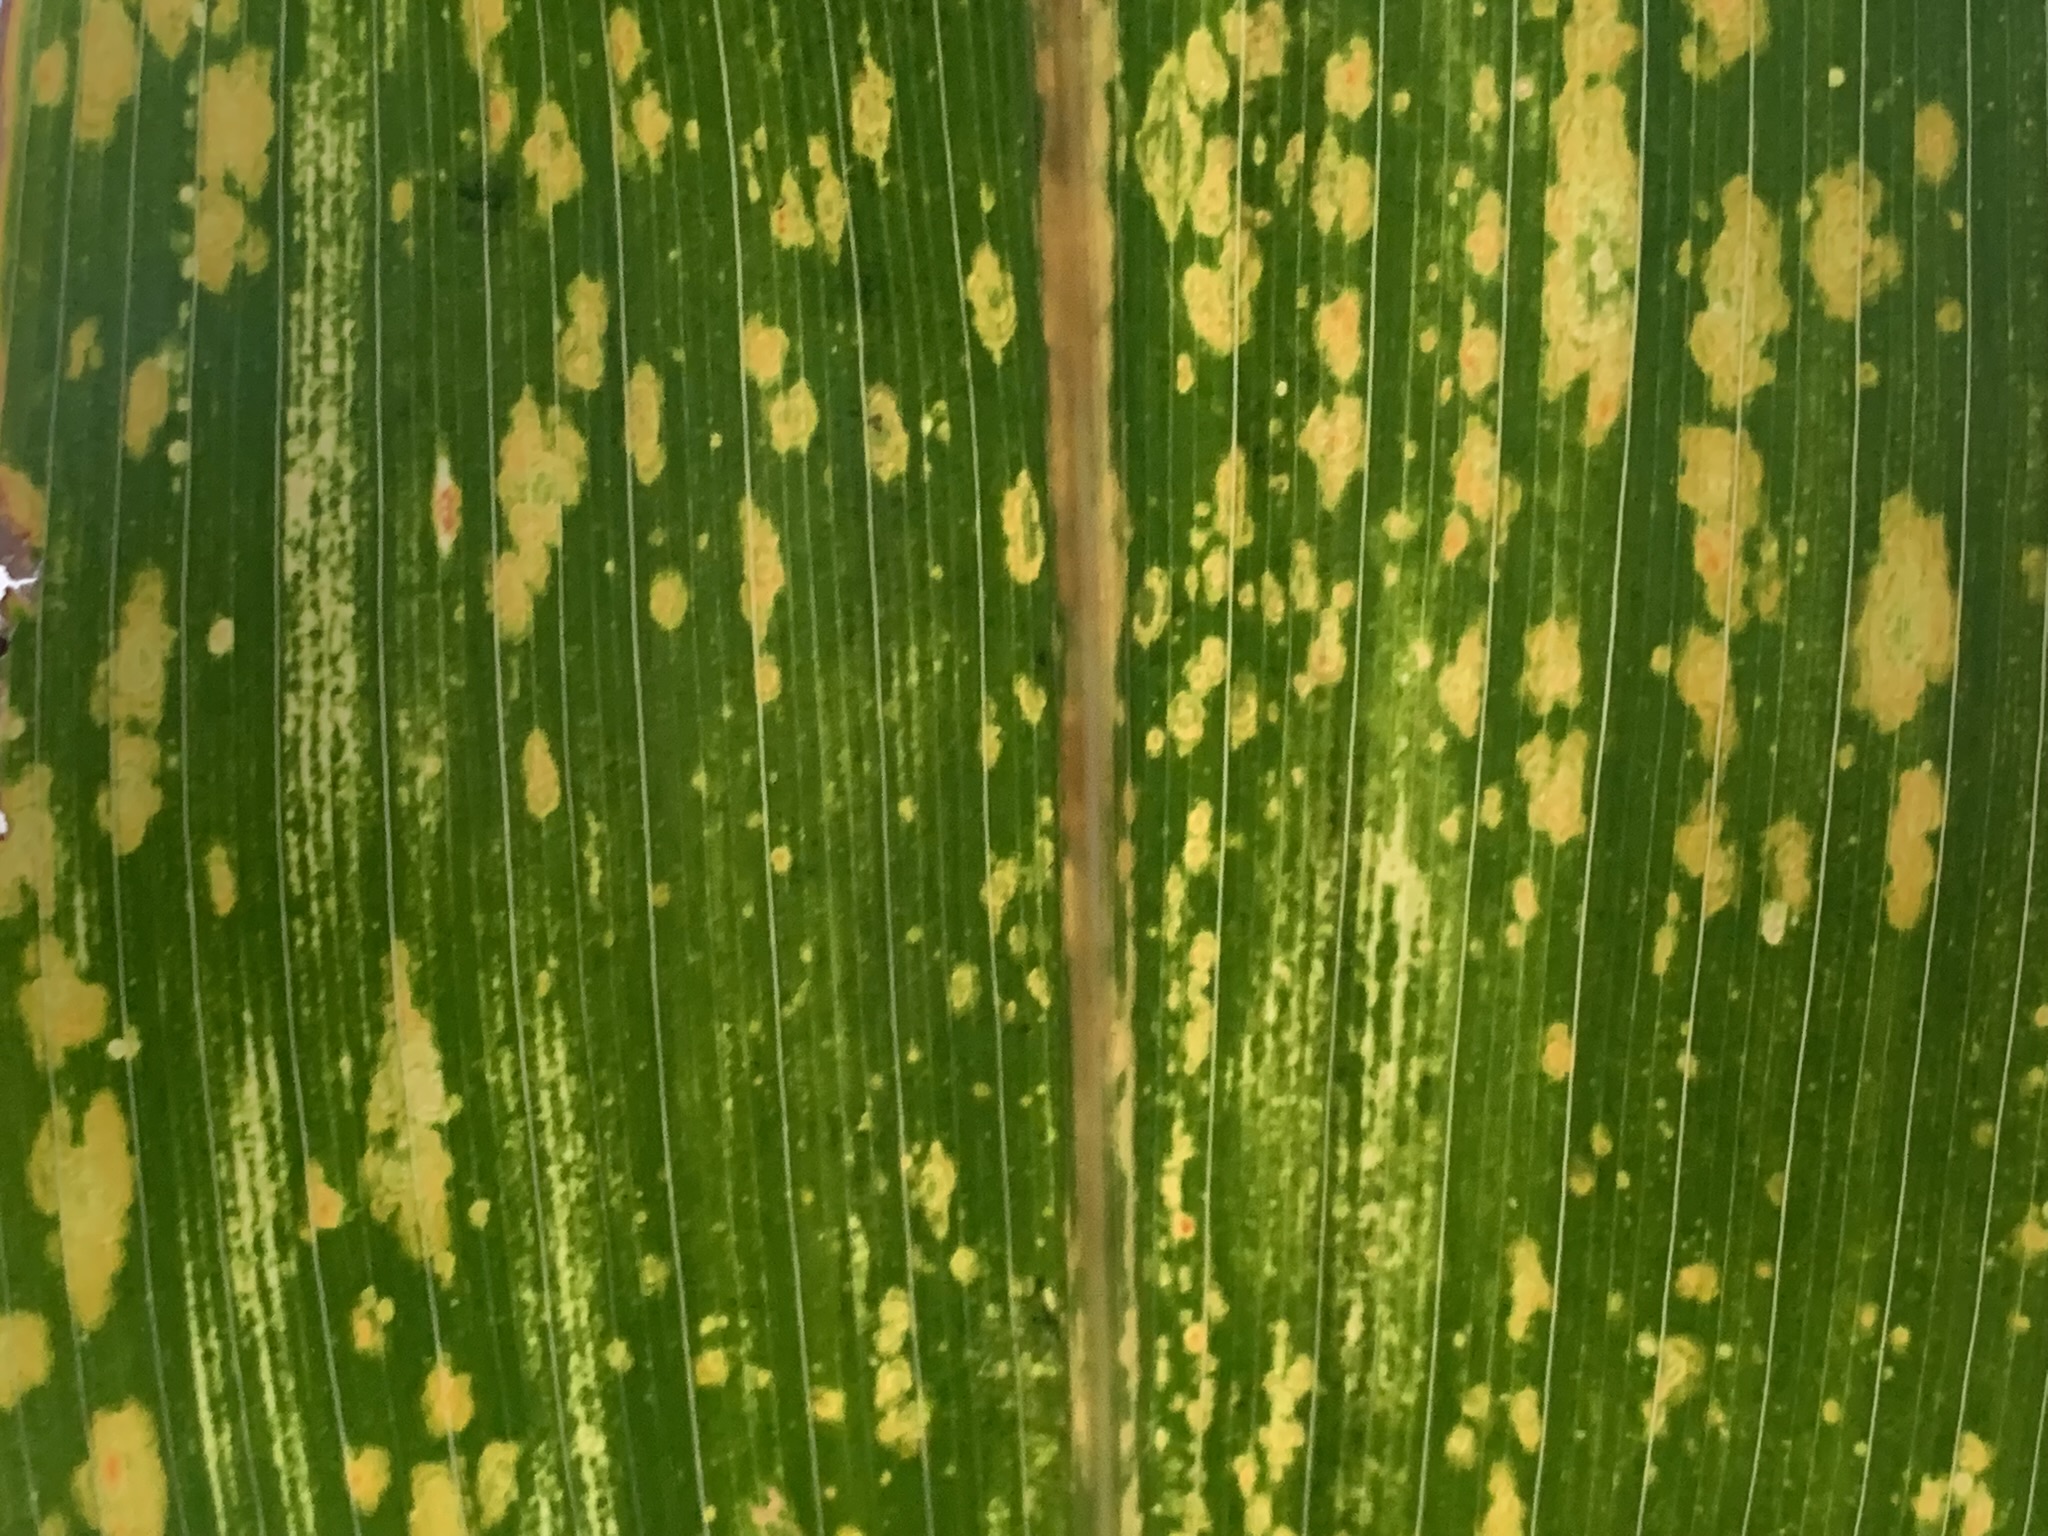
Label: MLN